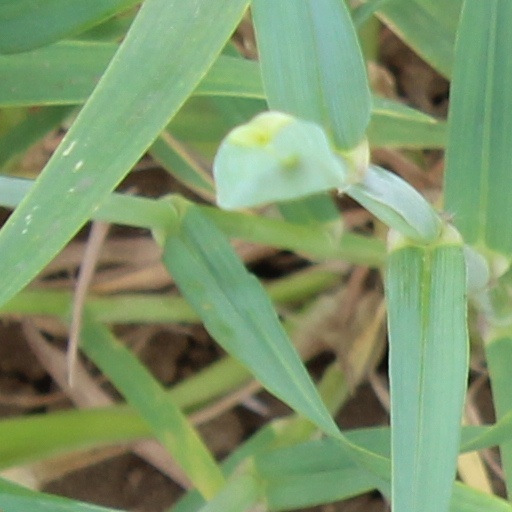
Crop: wheat